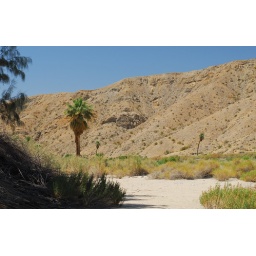
its a pretty stark contrast....the occasional gathering of mature palm trees and fresh water here in this lunar-esqe landscape